Did It Again (Kylie Minogue song)

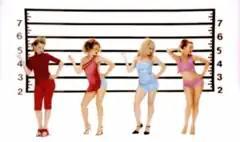
Indie Kylie, Dance Kylie, Sex Kylie and Cute Kylie in the video

The characters were Sex Kylie, Cute Kylie, Indie Kylie and Dance Kylie, characters which had contributed to Minogue's image throughout her career. Minogue commented that it took "longer than expected" because Romanhi wanted the outcome to be "precise". Although Minogue said that "Indie Kylie" was the winner of fight, she felt "Cute Kylie" represented herself more than the other three characters. The video opens with Sex Kylie singing and Cute Kylie pushes her. Indie Kylie appears and Dance kylie bumps her out of the way. Throughout the video, all four characters fight and cuss towards each other. The end finishes with Cute Kylie holding a baseball bat, declaring that she was the winner of all four of them. Despite the ending and Minogue commenting that Cute Kylie amused her the most in the video, Minogue said that Indie Kylie was the winner.